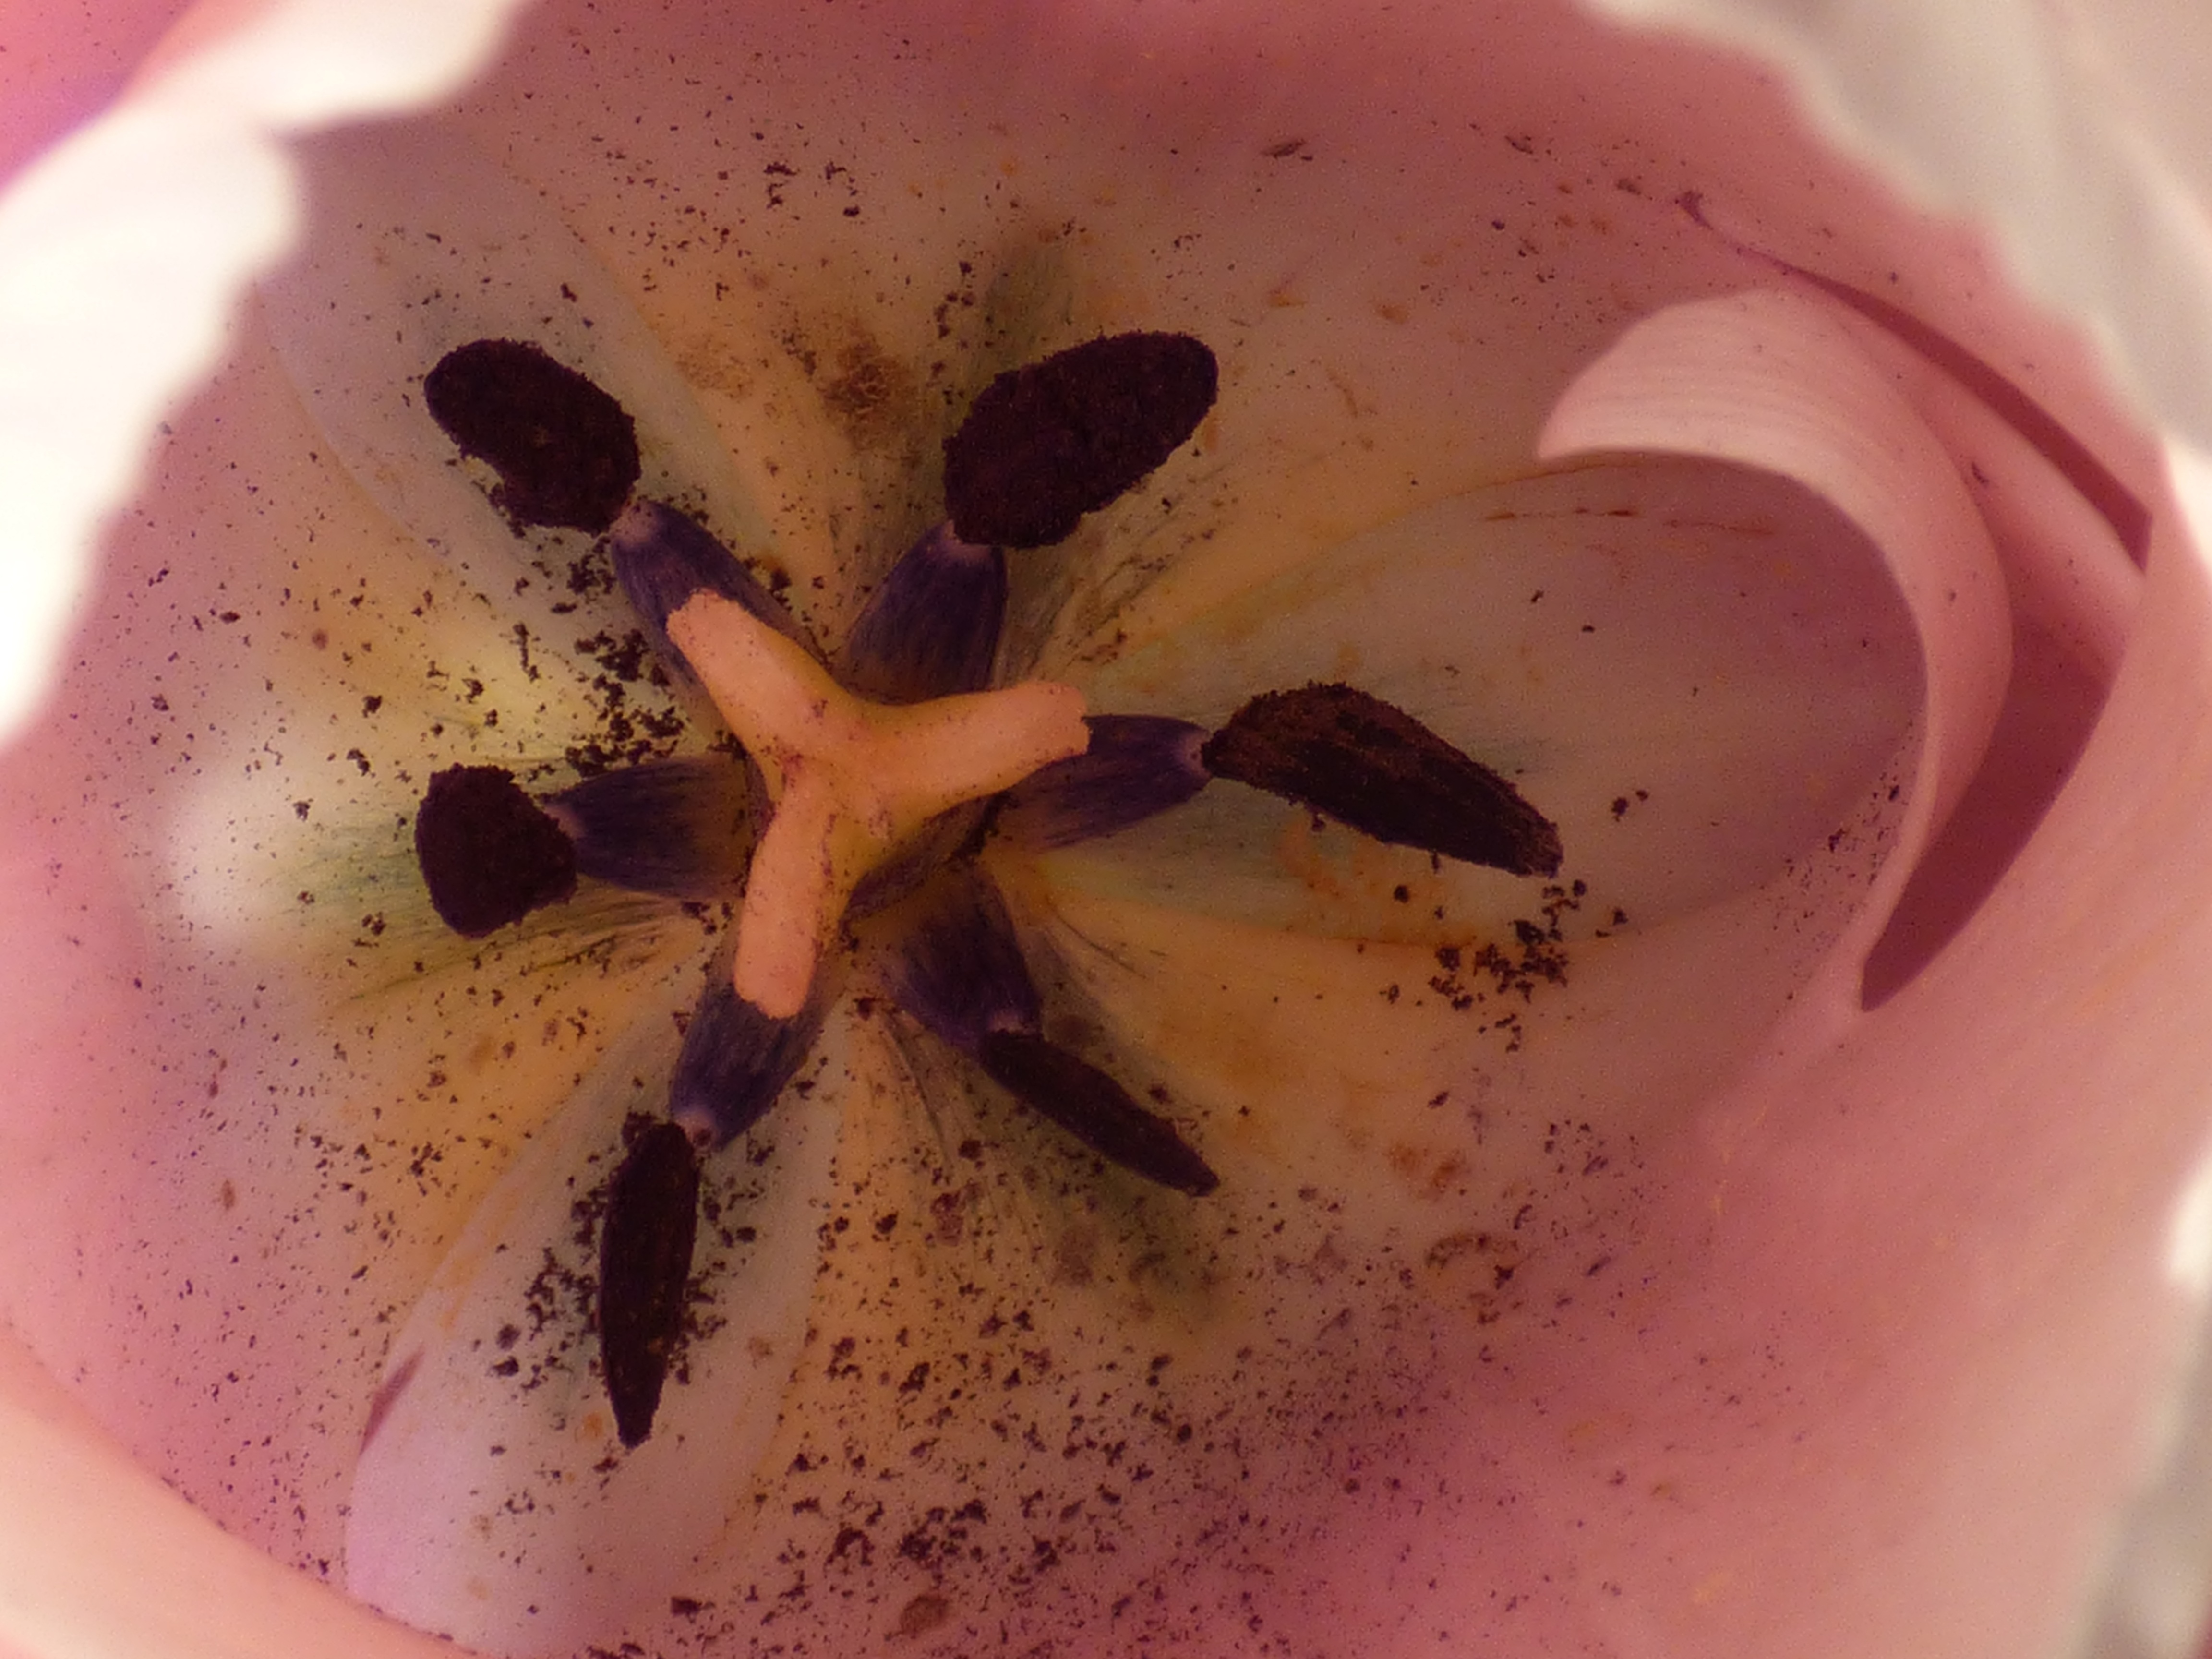
hand, flower, petal, tulip, pollen, food, spring, produce, pink, ice cream, dessert, close up, human body, eye, pistil, skin, detail, organ, sweetness, macro photography, flavor